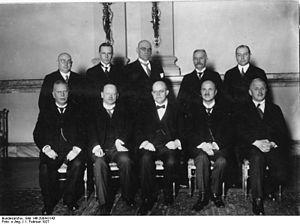
Wilhelm Marx est un homme d'État et juriste allemand, né à Cologne le 15 janvier 1863 et mort à Bonn le 5 août 1946.
Otto Geßler est un homme politique allemand, né le 6 février 1875 à Ludwigsbourg et mort le 24 mars 1955 à Lindenberg im Allgäu.
Heinrich Brauns est un homme politique allemand, né le 3 janvier 1868 à Cologne et mort le 19 octobre 1939 à Lindenberg im Allgäu.